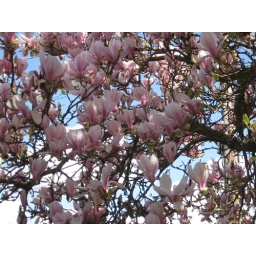
Sunny day in the yard with the flowering trees and the cat